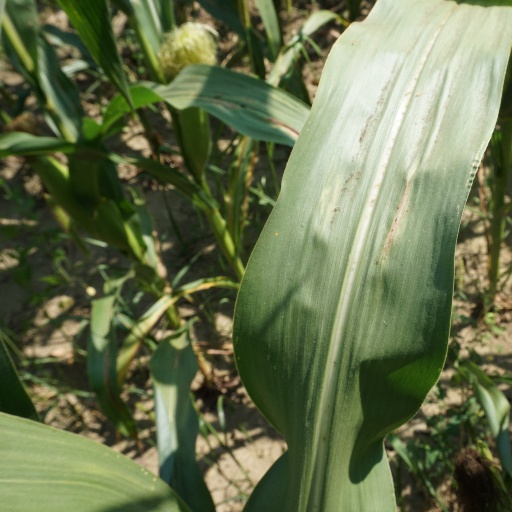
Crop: maize; corn